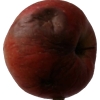
Label: Apple 17